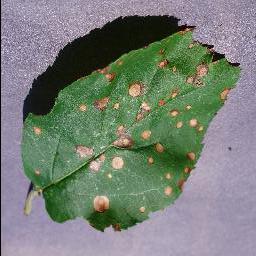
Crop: apple
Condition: black_rot